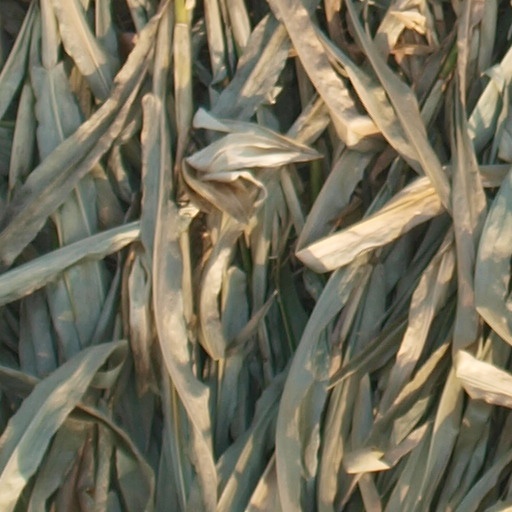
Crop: maize; corn